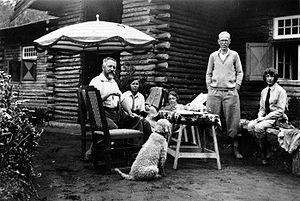
Ranu Pani est un lac de montagne dans l'est de l'île de Java au pied du volcan actif Semeru. C'est un des points de départ de son ascension.